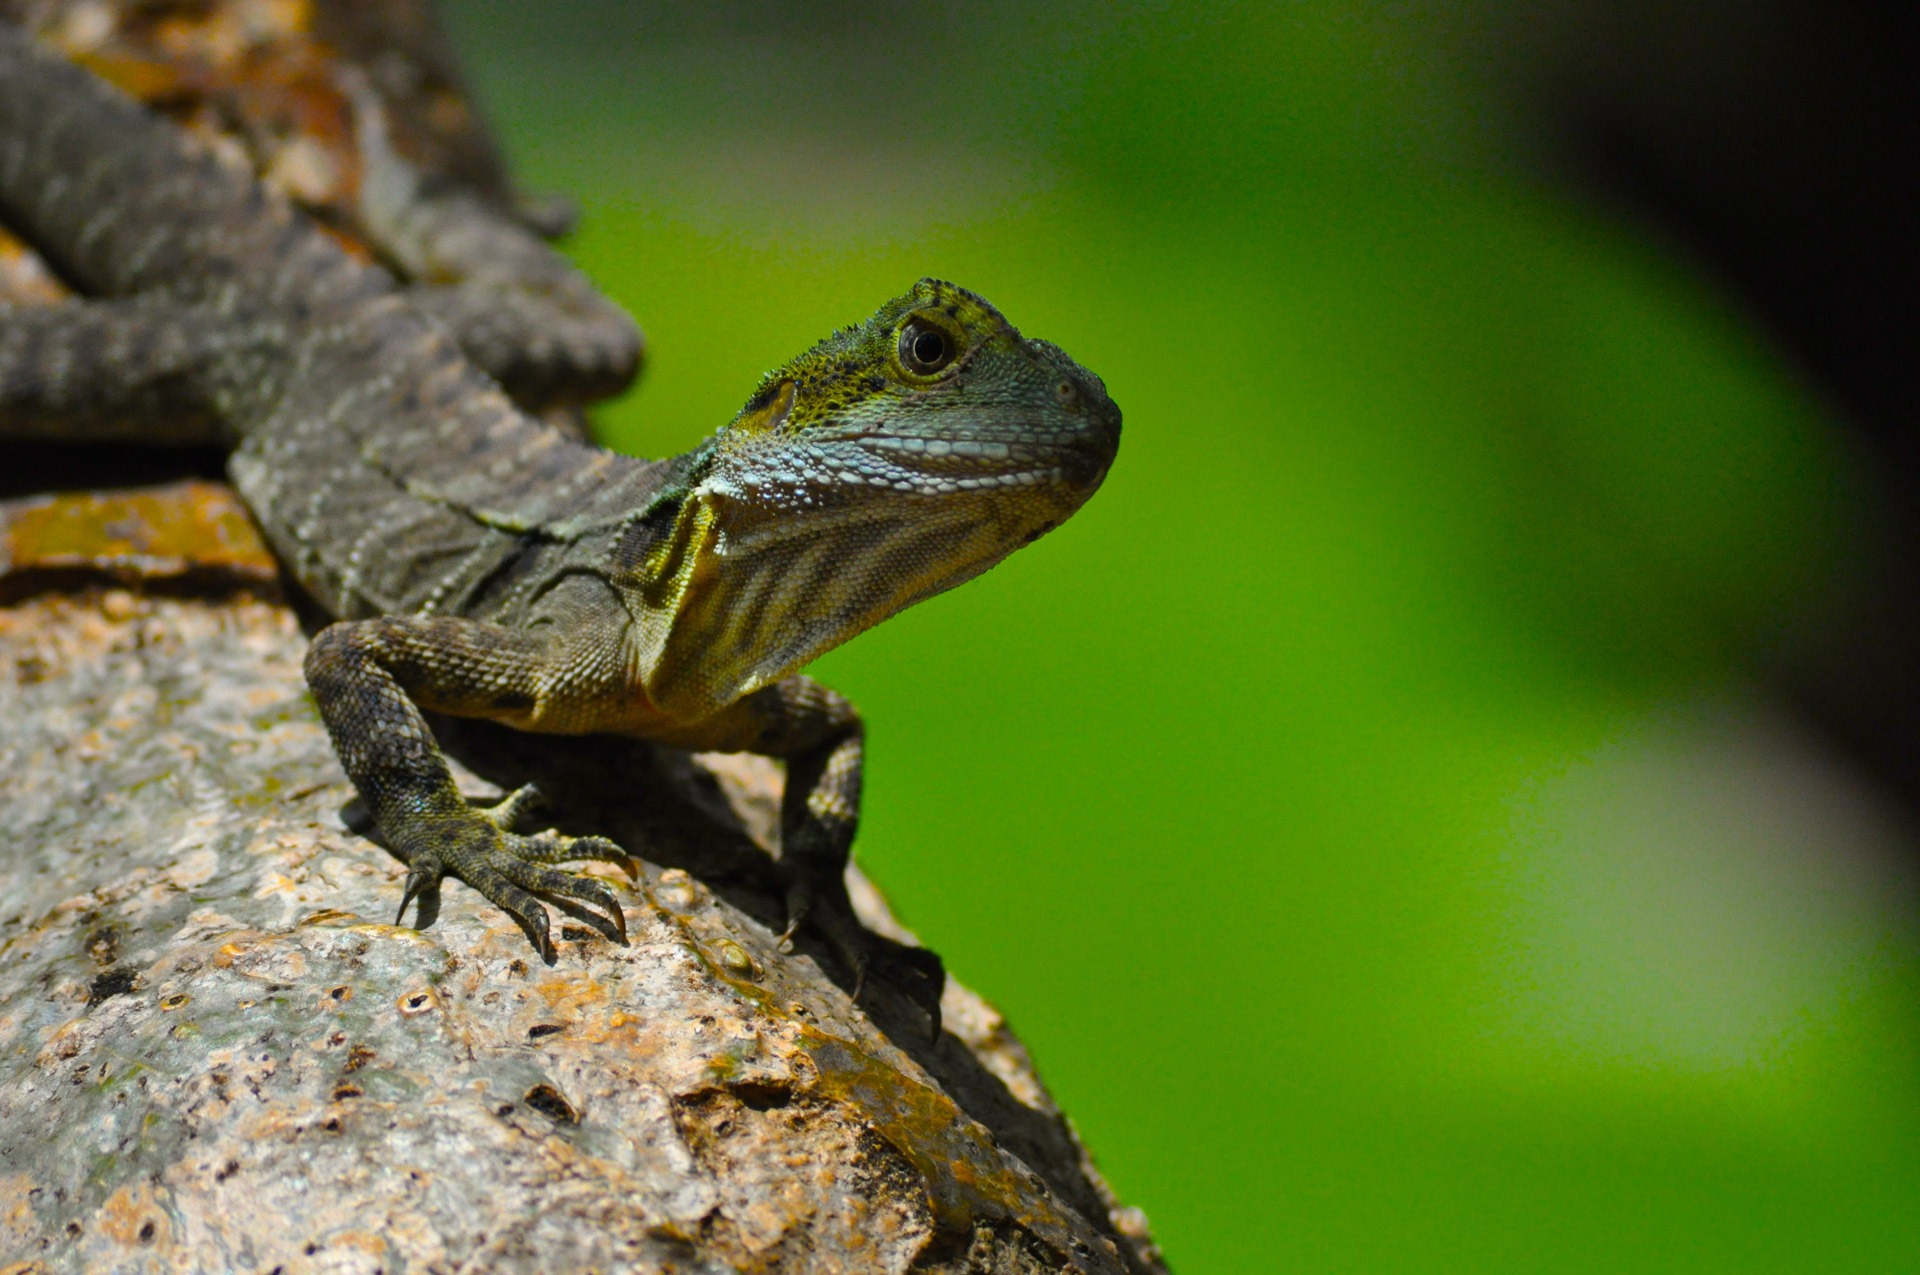
nature, branch, animal, wildlife, green, reptile, fauna, lizard, close up, chameleon, vertebrate, scales, iguania, macro photography, lacerta, agamidae, cold blooded, dactyloidae, scaled reptile, lacertidae, american chameleon, eastern water dragon